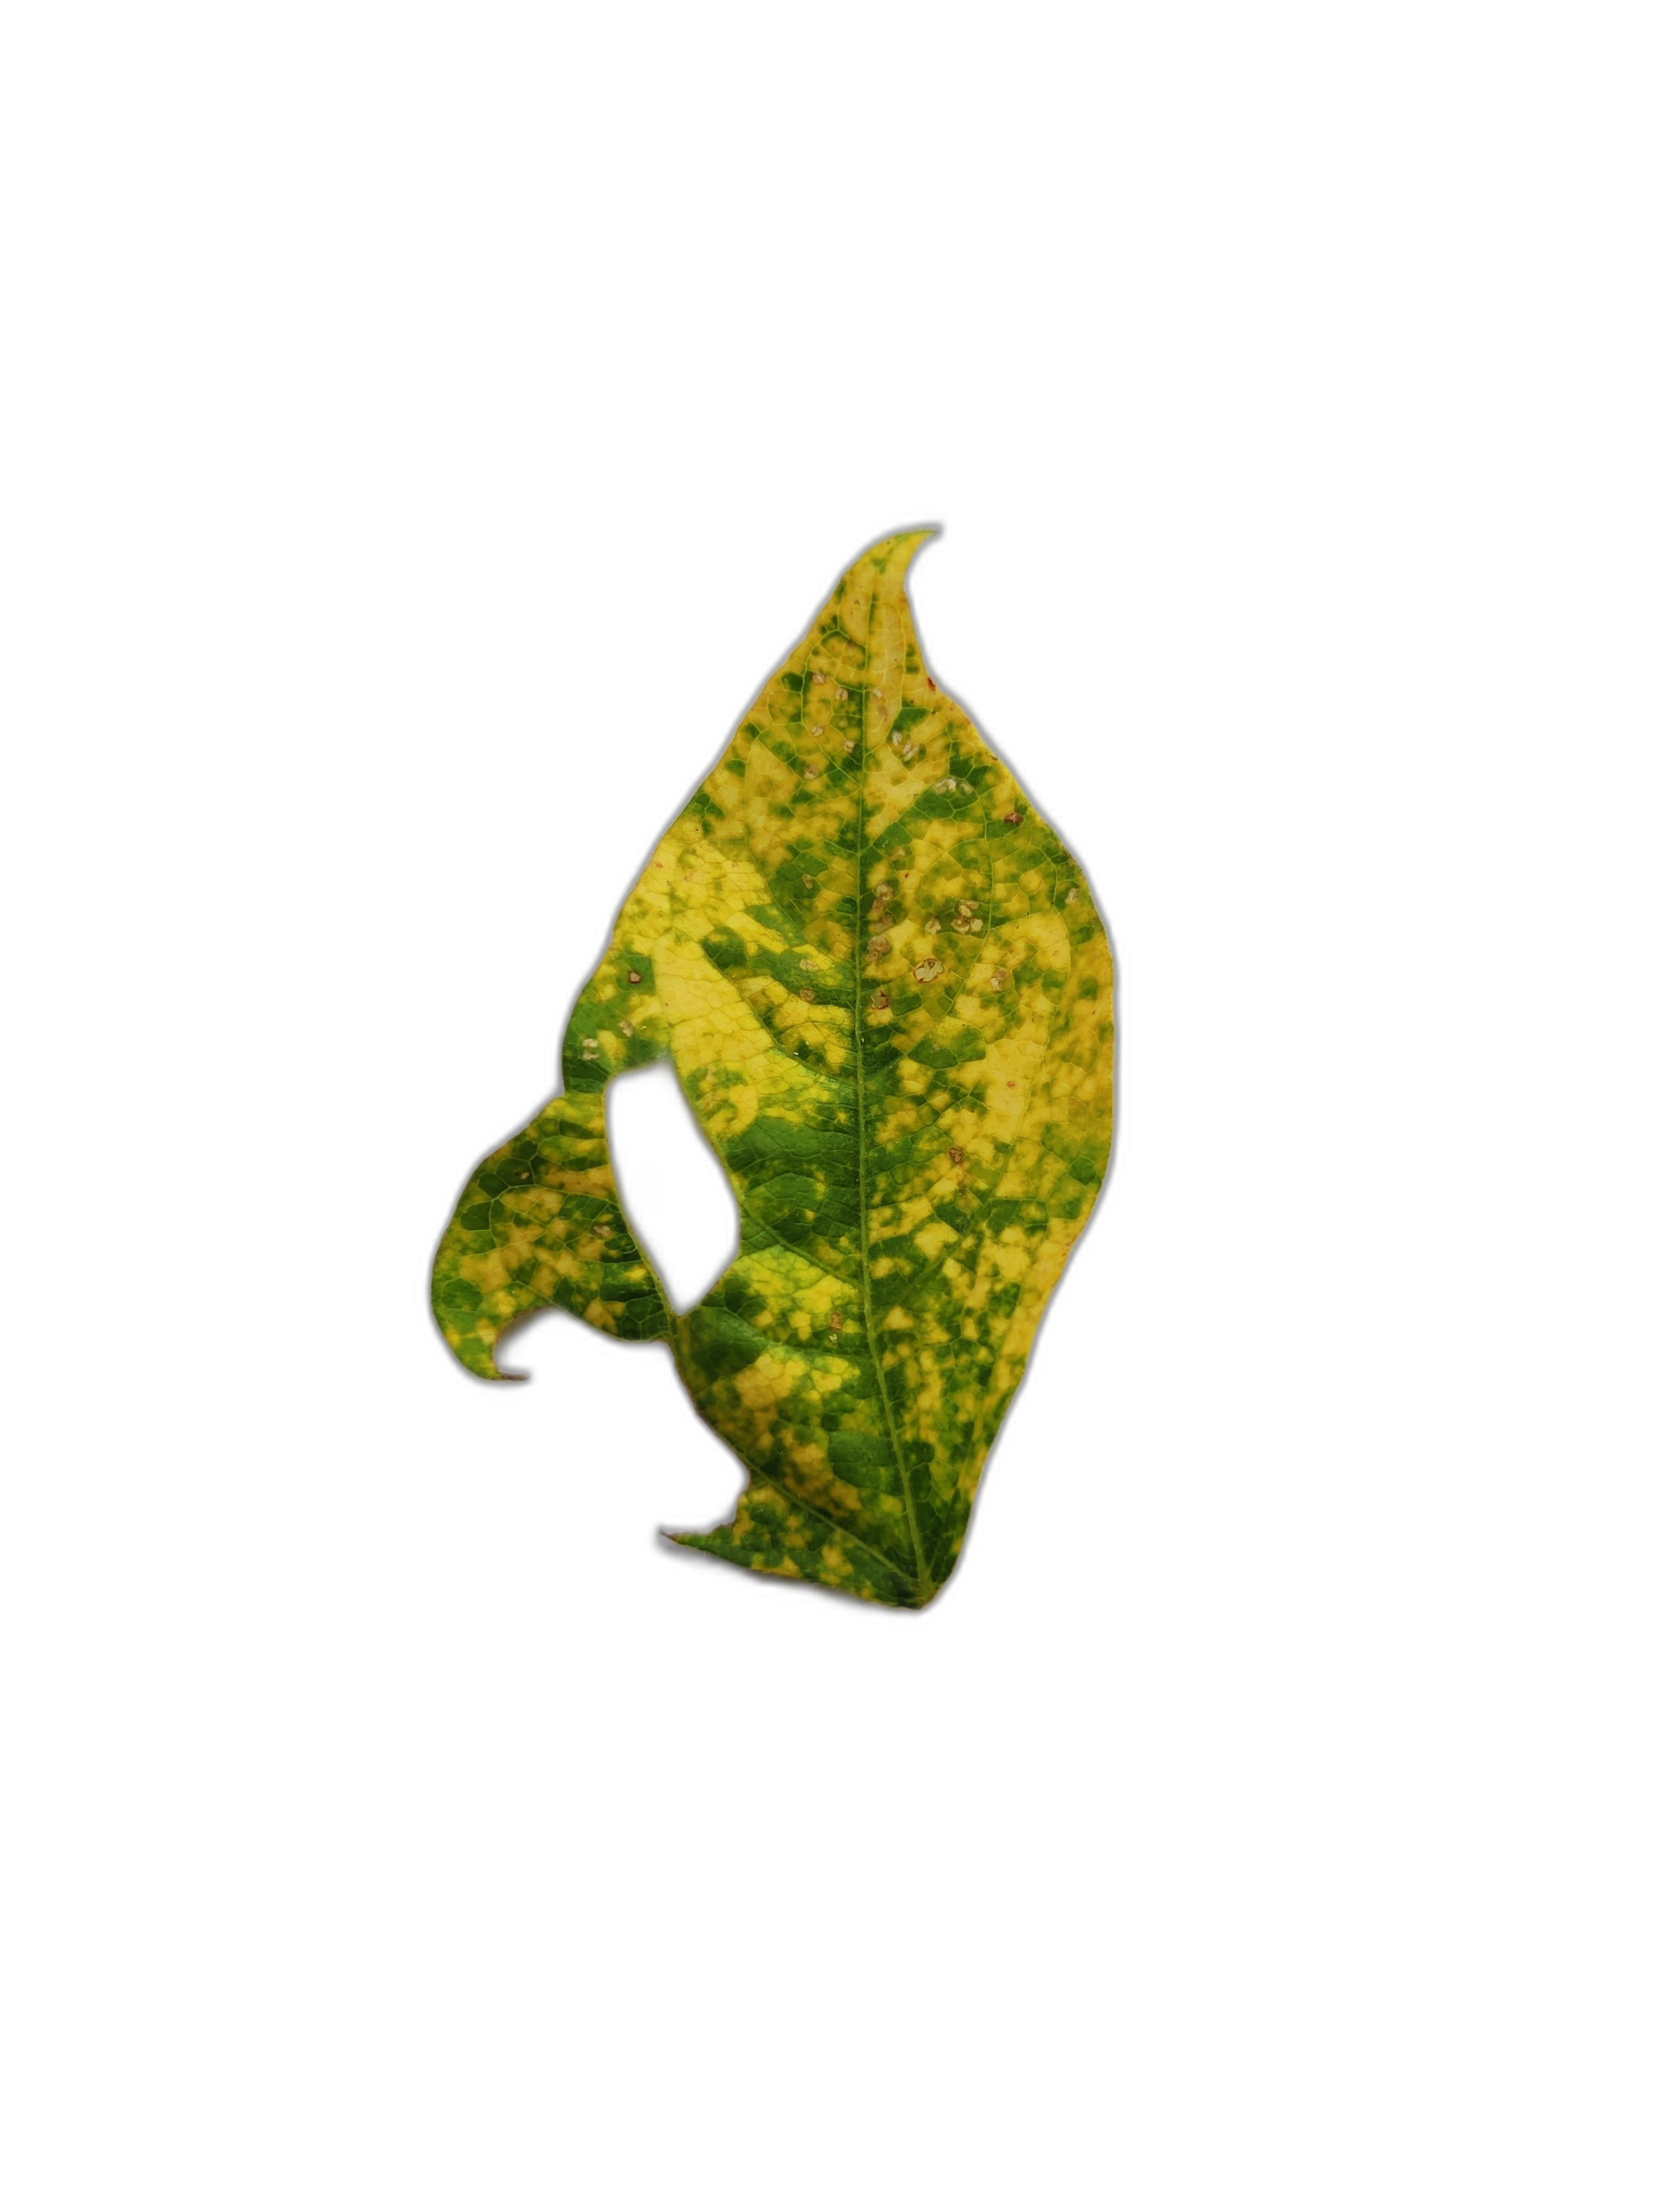
Label: Yellow Mosaic